Fort Lyon

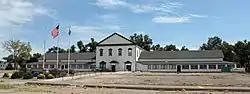
One of the Fort's main buildings in 2013.

Fort Lyon was composed of two 19th-century military fort complexes in southeastern Colorado. The initial fort, also called Fort Wise, operated from 1860 to 1867. After a flood in 1866, a new fort was built near Las Animas, Colorado, which operated as a military post until 1897.